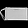
Label: Bag